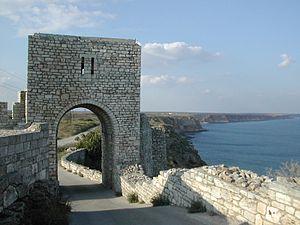
Kaliakra est le nom d'un cap de Bulgarie, sur la mer Noire. C'est, également, un site archéologique et historique ainsi qu'une réserve naturelle.